United Arab Emirates–United Kingdom relations

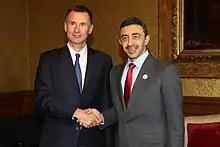
British Foreign Secretary Jeremy Hunt meeting United Arab Emirates Minister of Foreign Affairs Abdullah bin Zayed Al Nahyan in London on September 6, 2018.

Both Britain and the Emirates have established relations in various areas, including law enforcement, defence, training, and military technology. This was reflected recently in the signing of an agreement to cooperate in the development of the Emirates' nuclear energy plants in the future.